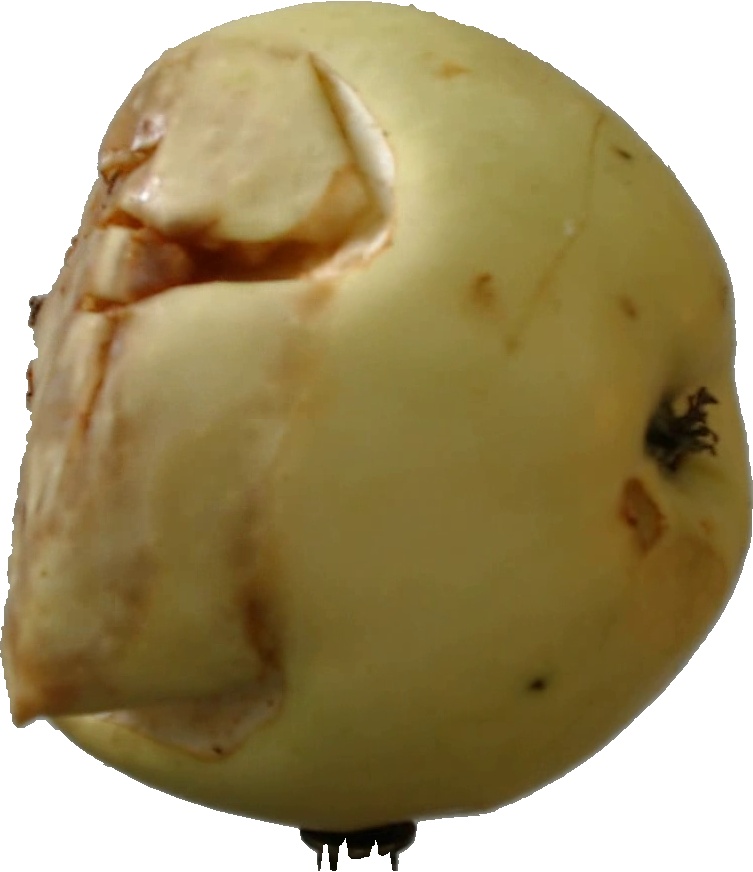
Label: apple_hit_1